Merely Mary Ann (play)

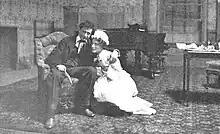

Act I ("Entrance Hall of Mrs. Leadbatter's lodging house in South London, Saturday night") O'Gorman and Mrs. Leadbatter sing in unconscious harmony as the former returns from the newspaper. Mrs. Leadbatter has Rosie add an extra charge for gas to Lancelot's account; he owes so much six shillings more won't matter. Lancelot returns in Peter's carriage from the opera. They find Mary Ann holding the roomers' boots she must polish in her apron. Peter asks her name; she replies "Mary Ann", to which he asks "Merely Mary Ann?" She nods. As Peter and Lancelot go to his room, the Tippit Sisters enter from the street. They flirt a moment with Peter and laugh at Lancelot. As they go upstairs, Lancelot tears up a check Peter owes him from conservatory days. When Peter leaves, Lancelot encounters Mary Ann again. At his prompting, she talks about her childhood in the country, and how Rev. Smedge sent her to live with Mrs. Ledbetter when she was orphaned at age 13. She shyly admits she admires his music. Upset at her work-roughened hands, Lancelot says he'll buy gloves for her. She objects, fearing Mrs Leadbatter's disapproval, but he tells her wear them only in my room. She asks a favor; will he keep her canary in his room, which has more light and air? ("Curtain")